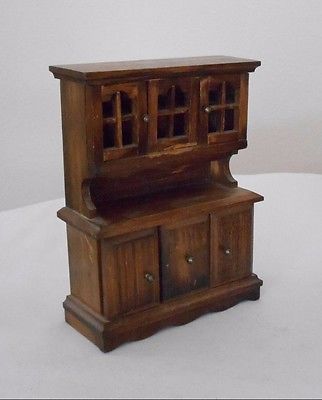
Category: cabinet